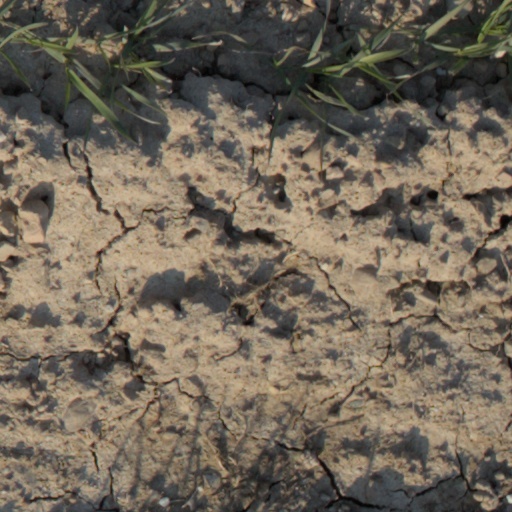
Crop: wheat